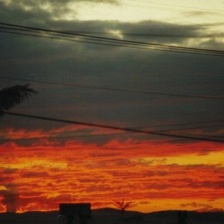
Cloud type: Stratocumulus